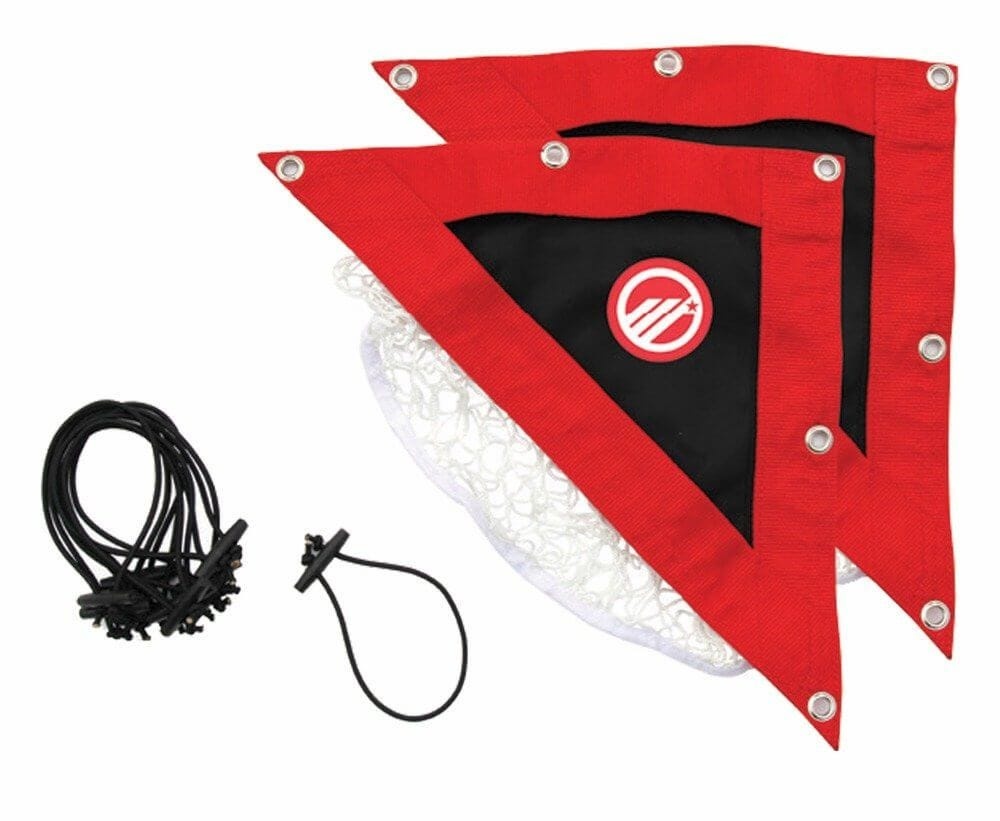
MAVERIK CORNER SHOOT TARGET
Brand: MAVERIK
Category: Sporting Goods > Athletics > Field Hockey & Lacrosse > Lacrosse Training Aids